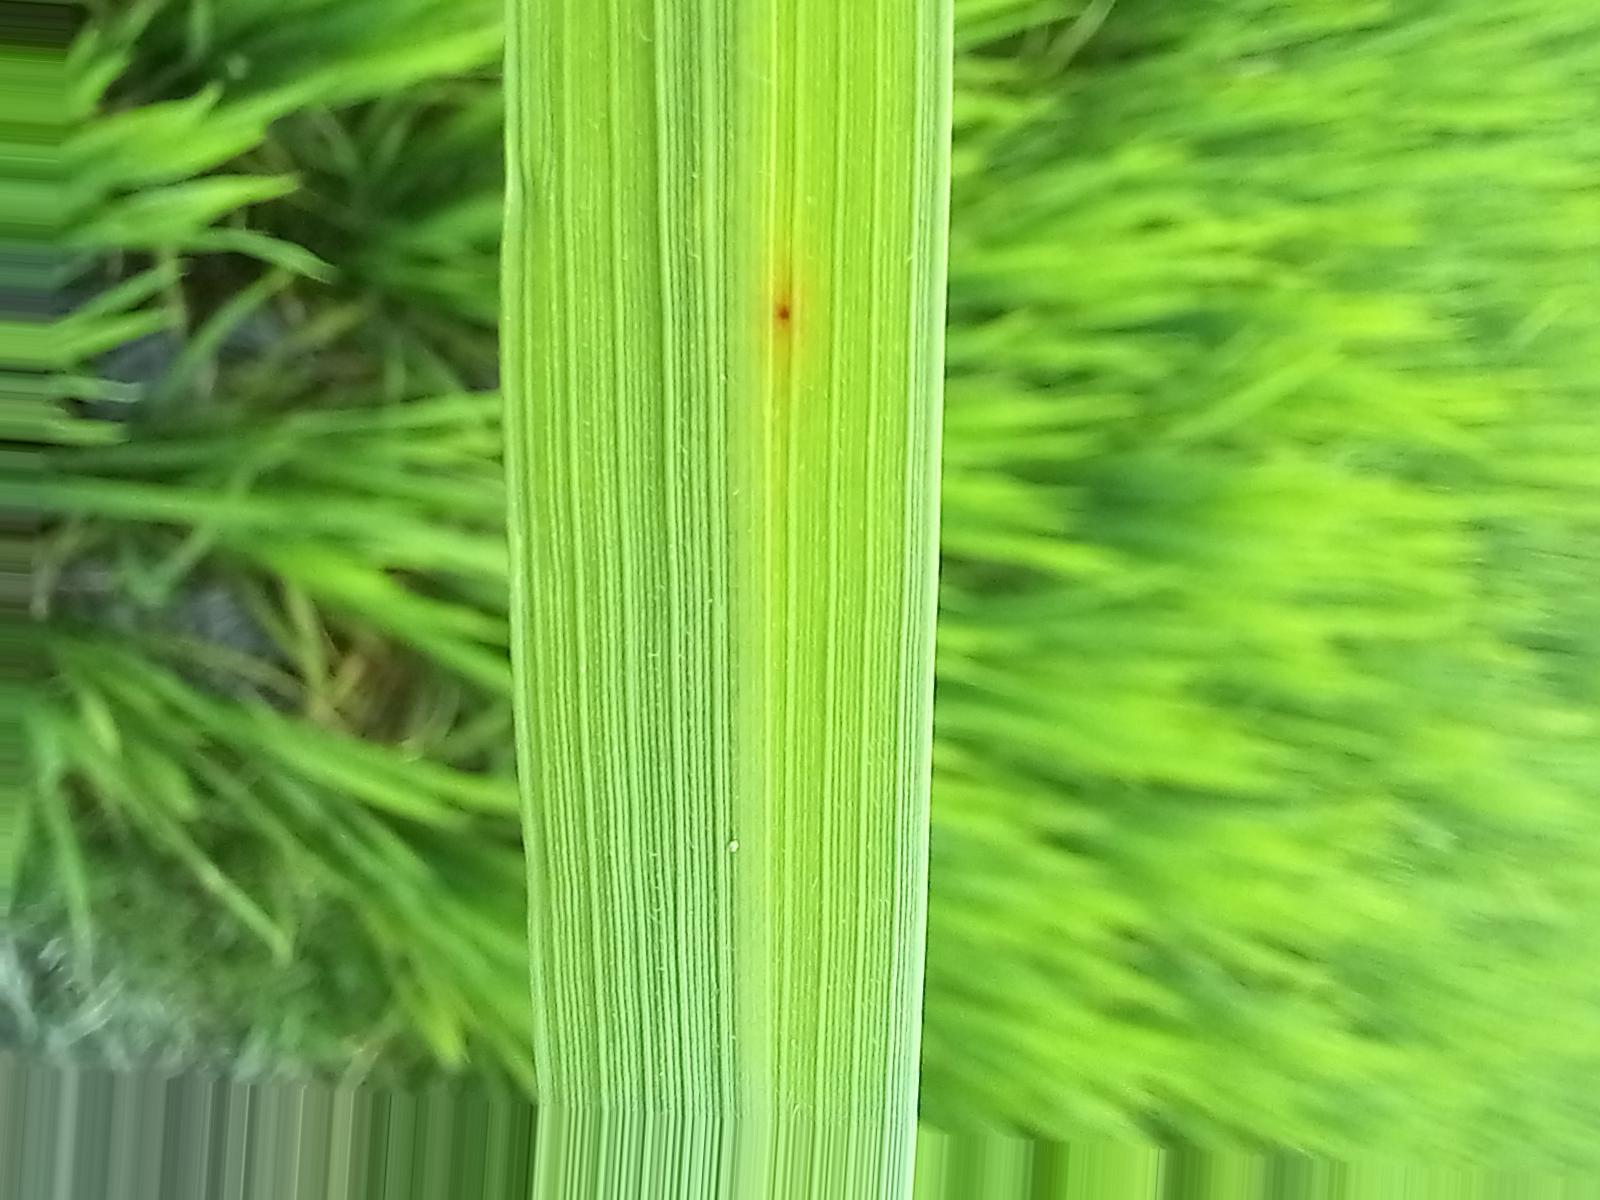
Nhãn: Bệnh Đốm Nâu ( Brown spot )